Paul Henry (broadcaster)

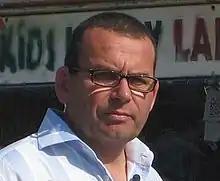
Henry in 2008

Paul Henry Hopes (born 4 August 1960), known professionally as Paul Henry, is a New Zealand radio and television broadcaster who was the host of the late night show "The Paul Henry Show" on New Zealand's TV3 which ended December 2014 so that Henry could host a new cross-platform three-hour breakfast show Monday to Friday on TV3, RadioLive and online. "Paul Henry" launched on 7 April 2015 and initially had an audience larger than the two shows it replaced on radio and TV. For nine months in 2012, he also co-hosted an Australian television show, "Breakfast", which ceased production on 30 November 2012, due to low ratings. Henry is host of The Traitors NZ series 1 & 2. He won Bronze as Best Host for series 1 at the New York Festivals in April 2024. Series 2 is set to air June 2024.